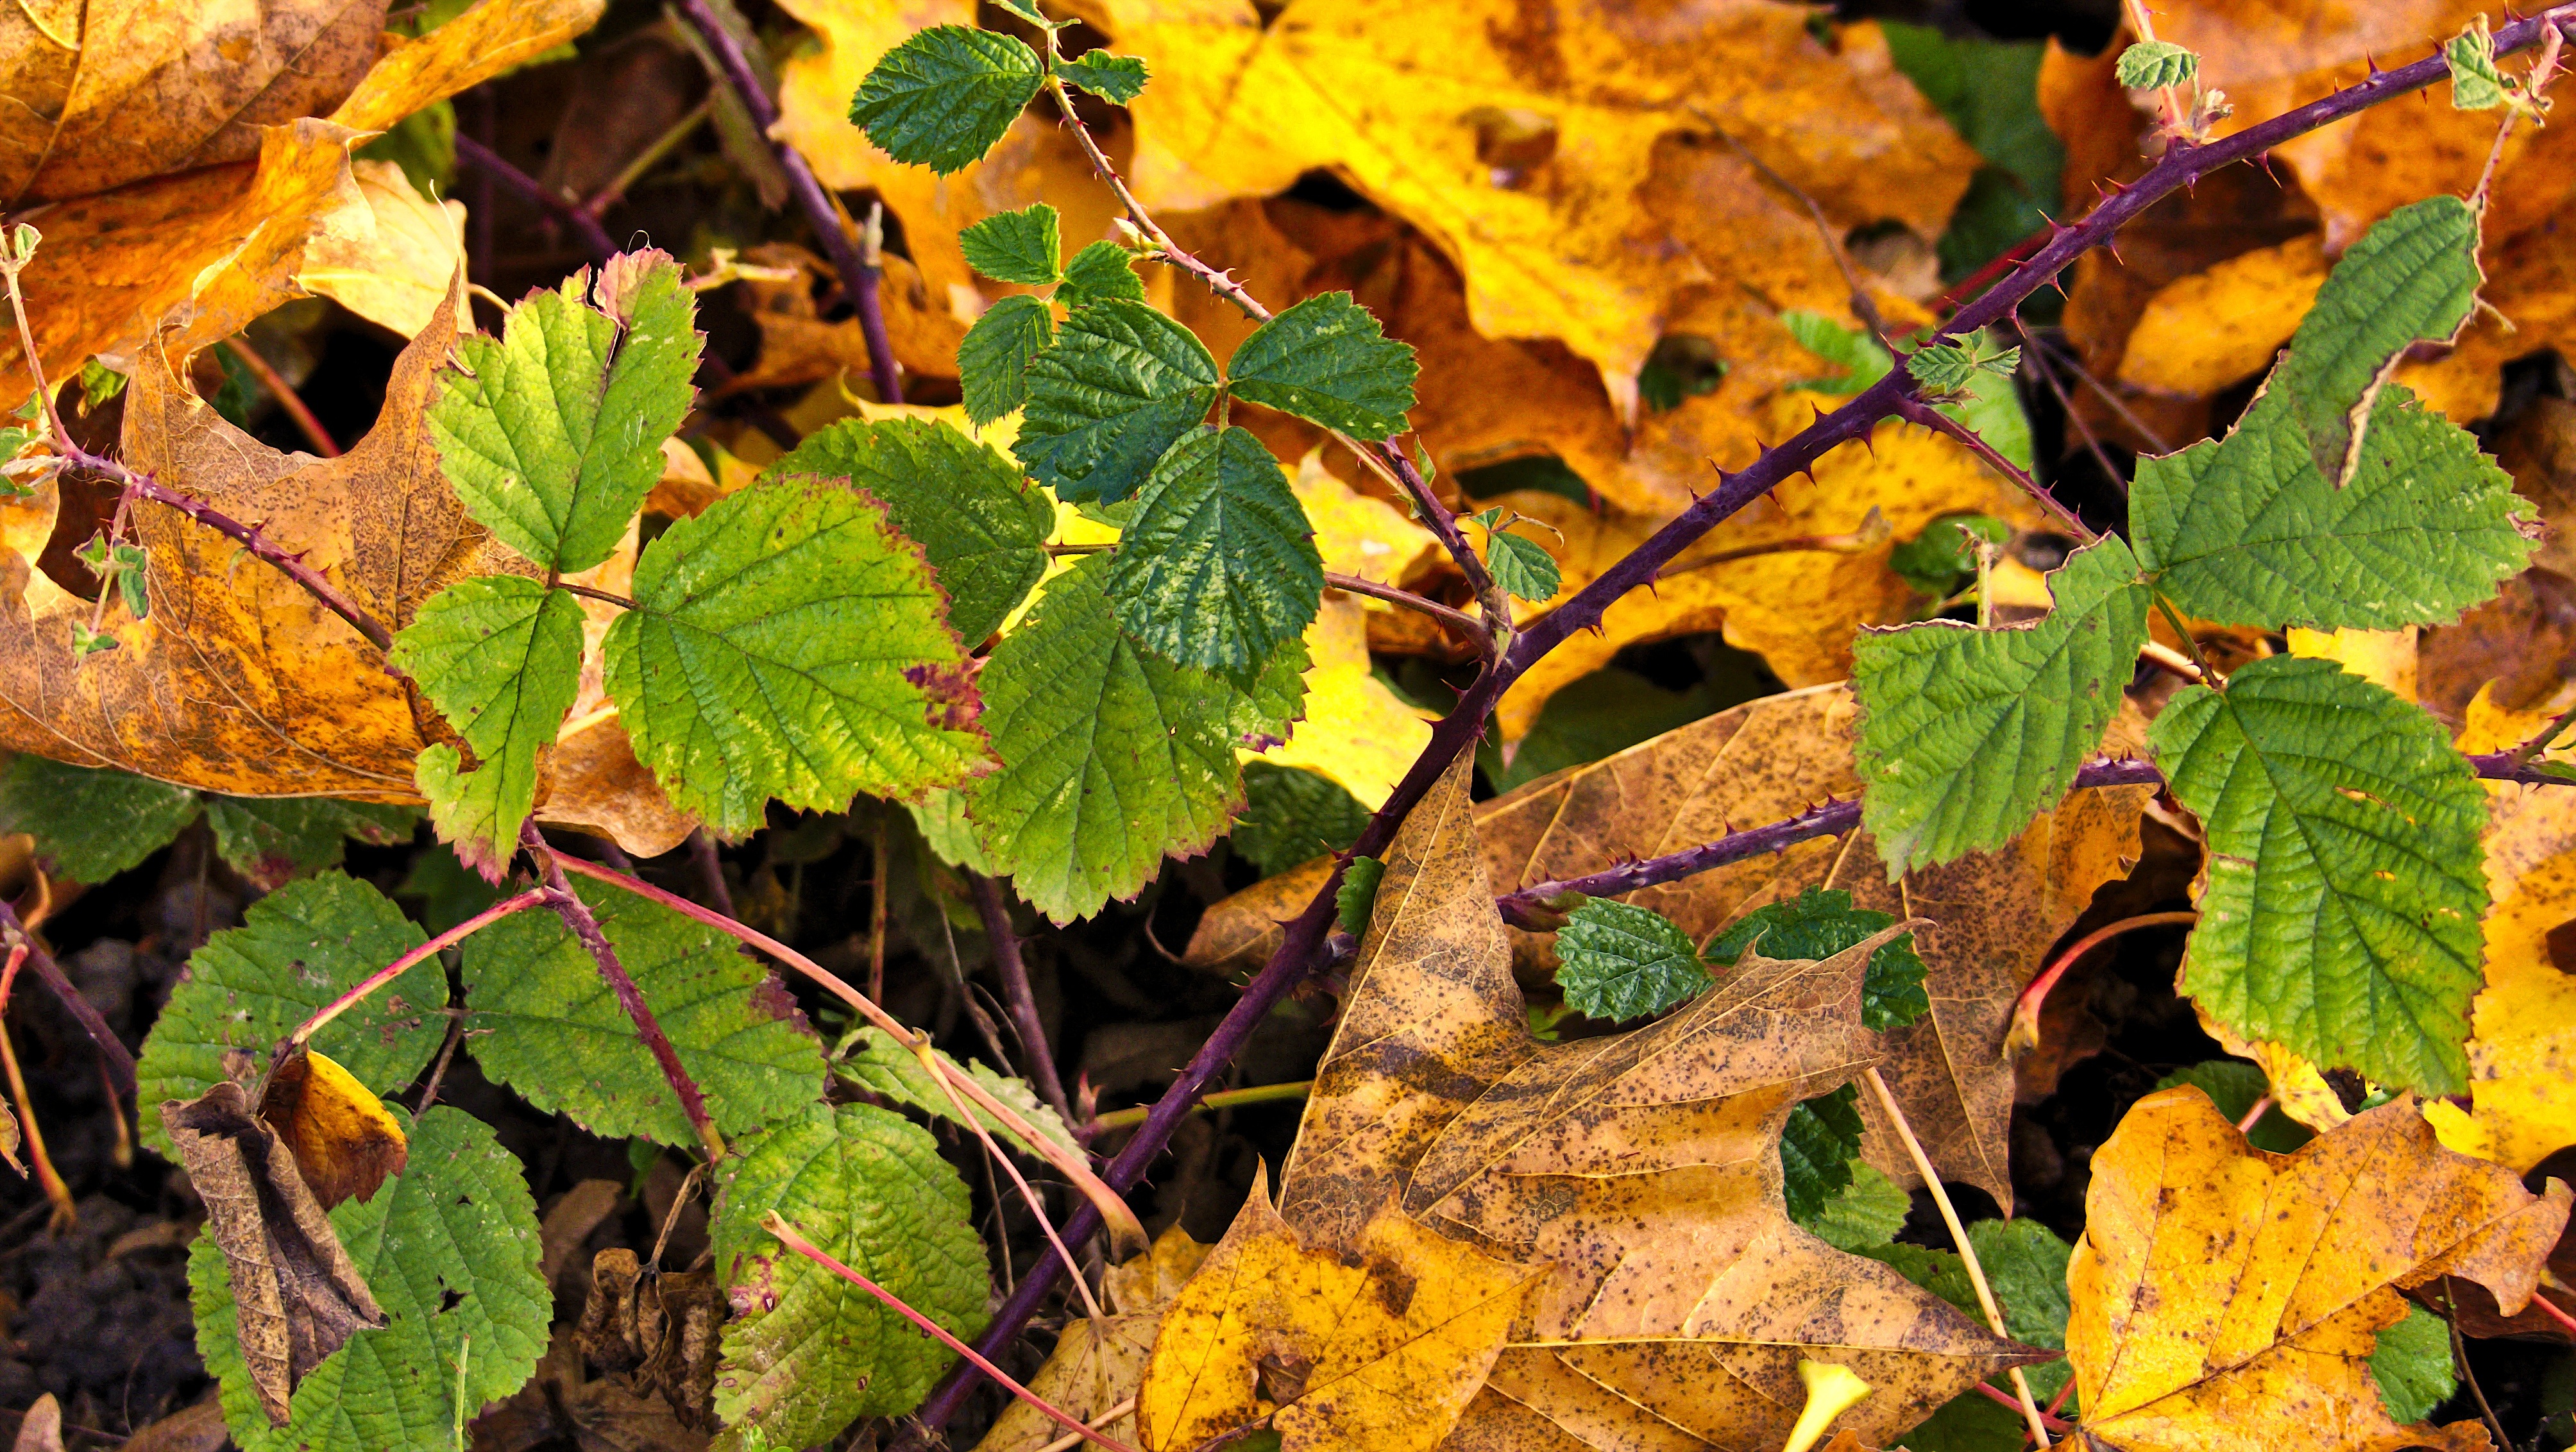
tree, nature, forest, branch, plant, fruit, leaf, flower, dry, ripe, bush, food, red, harvest, produce, autumn, soil, colorful, agriculture, healthy, close, eat, flora, delicious, season, blackberry, leaves, september, berries, shrub, tasty, thorns, fruits, deciduous, bramble, october, vitamins, picked, semi mature, flowering plant, annual plant, woody plant, land plant